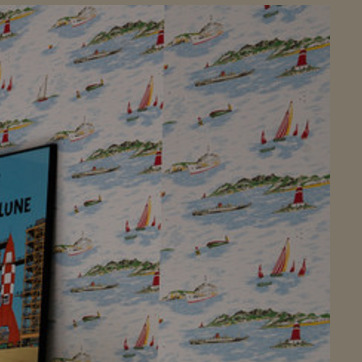
Material: wallpaper